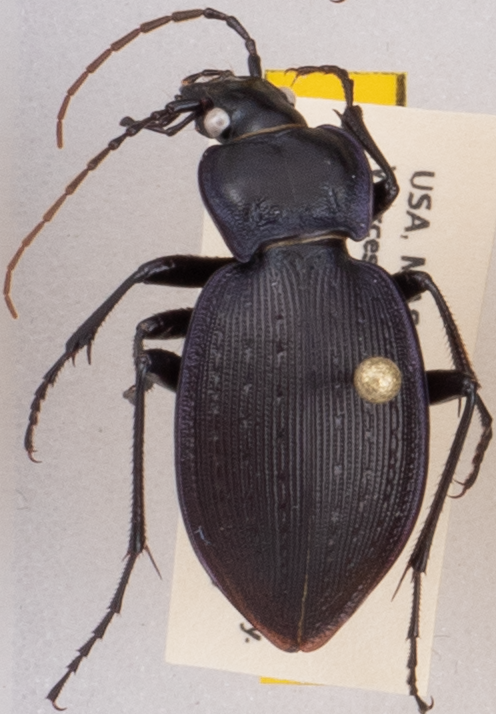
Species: Carabus goryi
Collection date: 2019-07-30
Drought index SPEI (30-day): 0.71
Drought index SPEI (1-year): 2.09
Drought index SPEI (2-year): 2.09